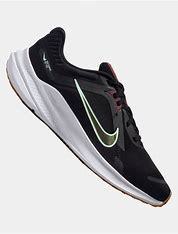
Brand: Nike
Model: Quest 5